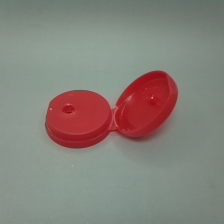
Color: red/orange/pink/fuchsia/brown
Cap type: flip-top cap